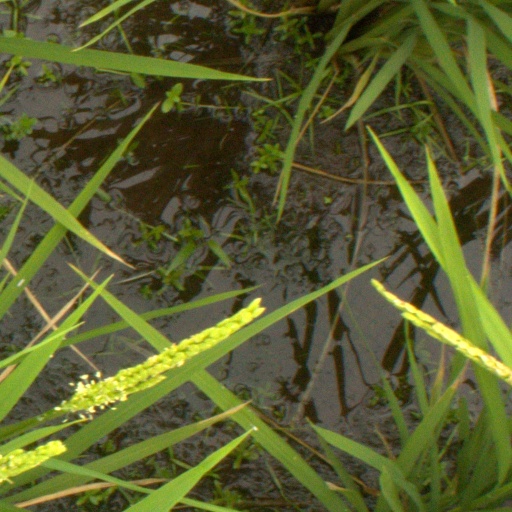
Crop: rice